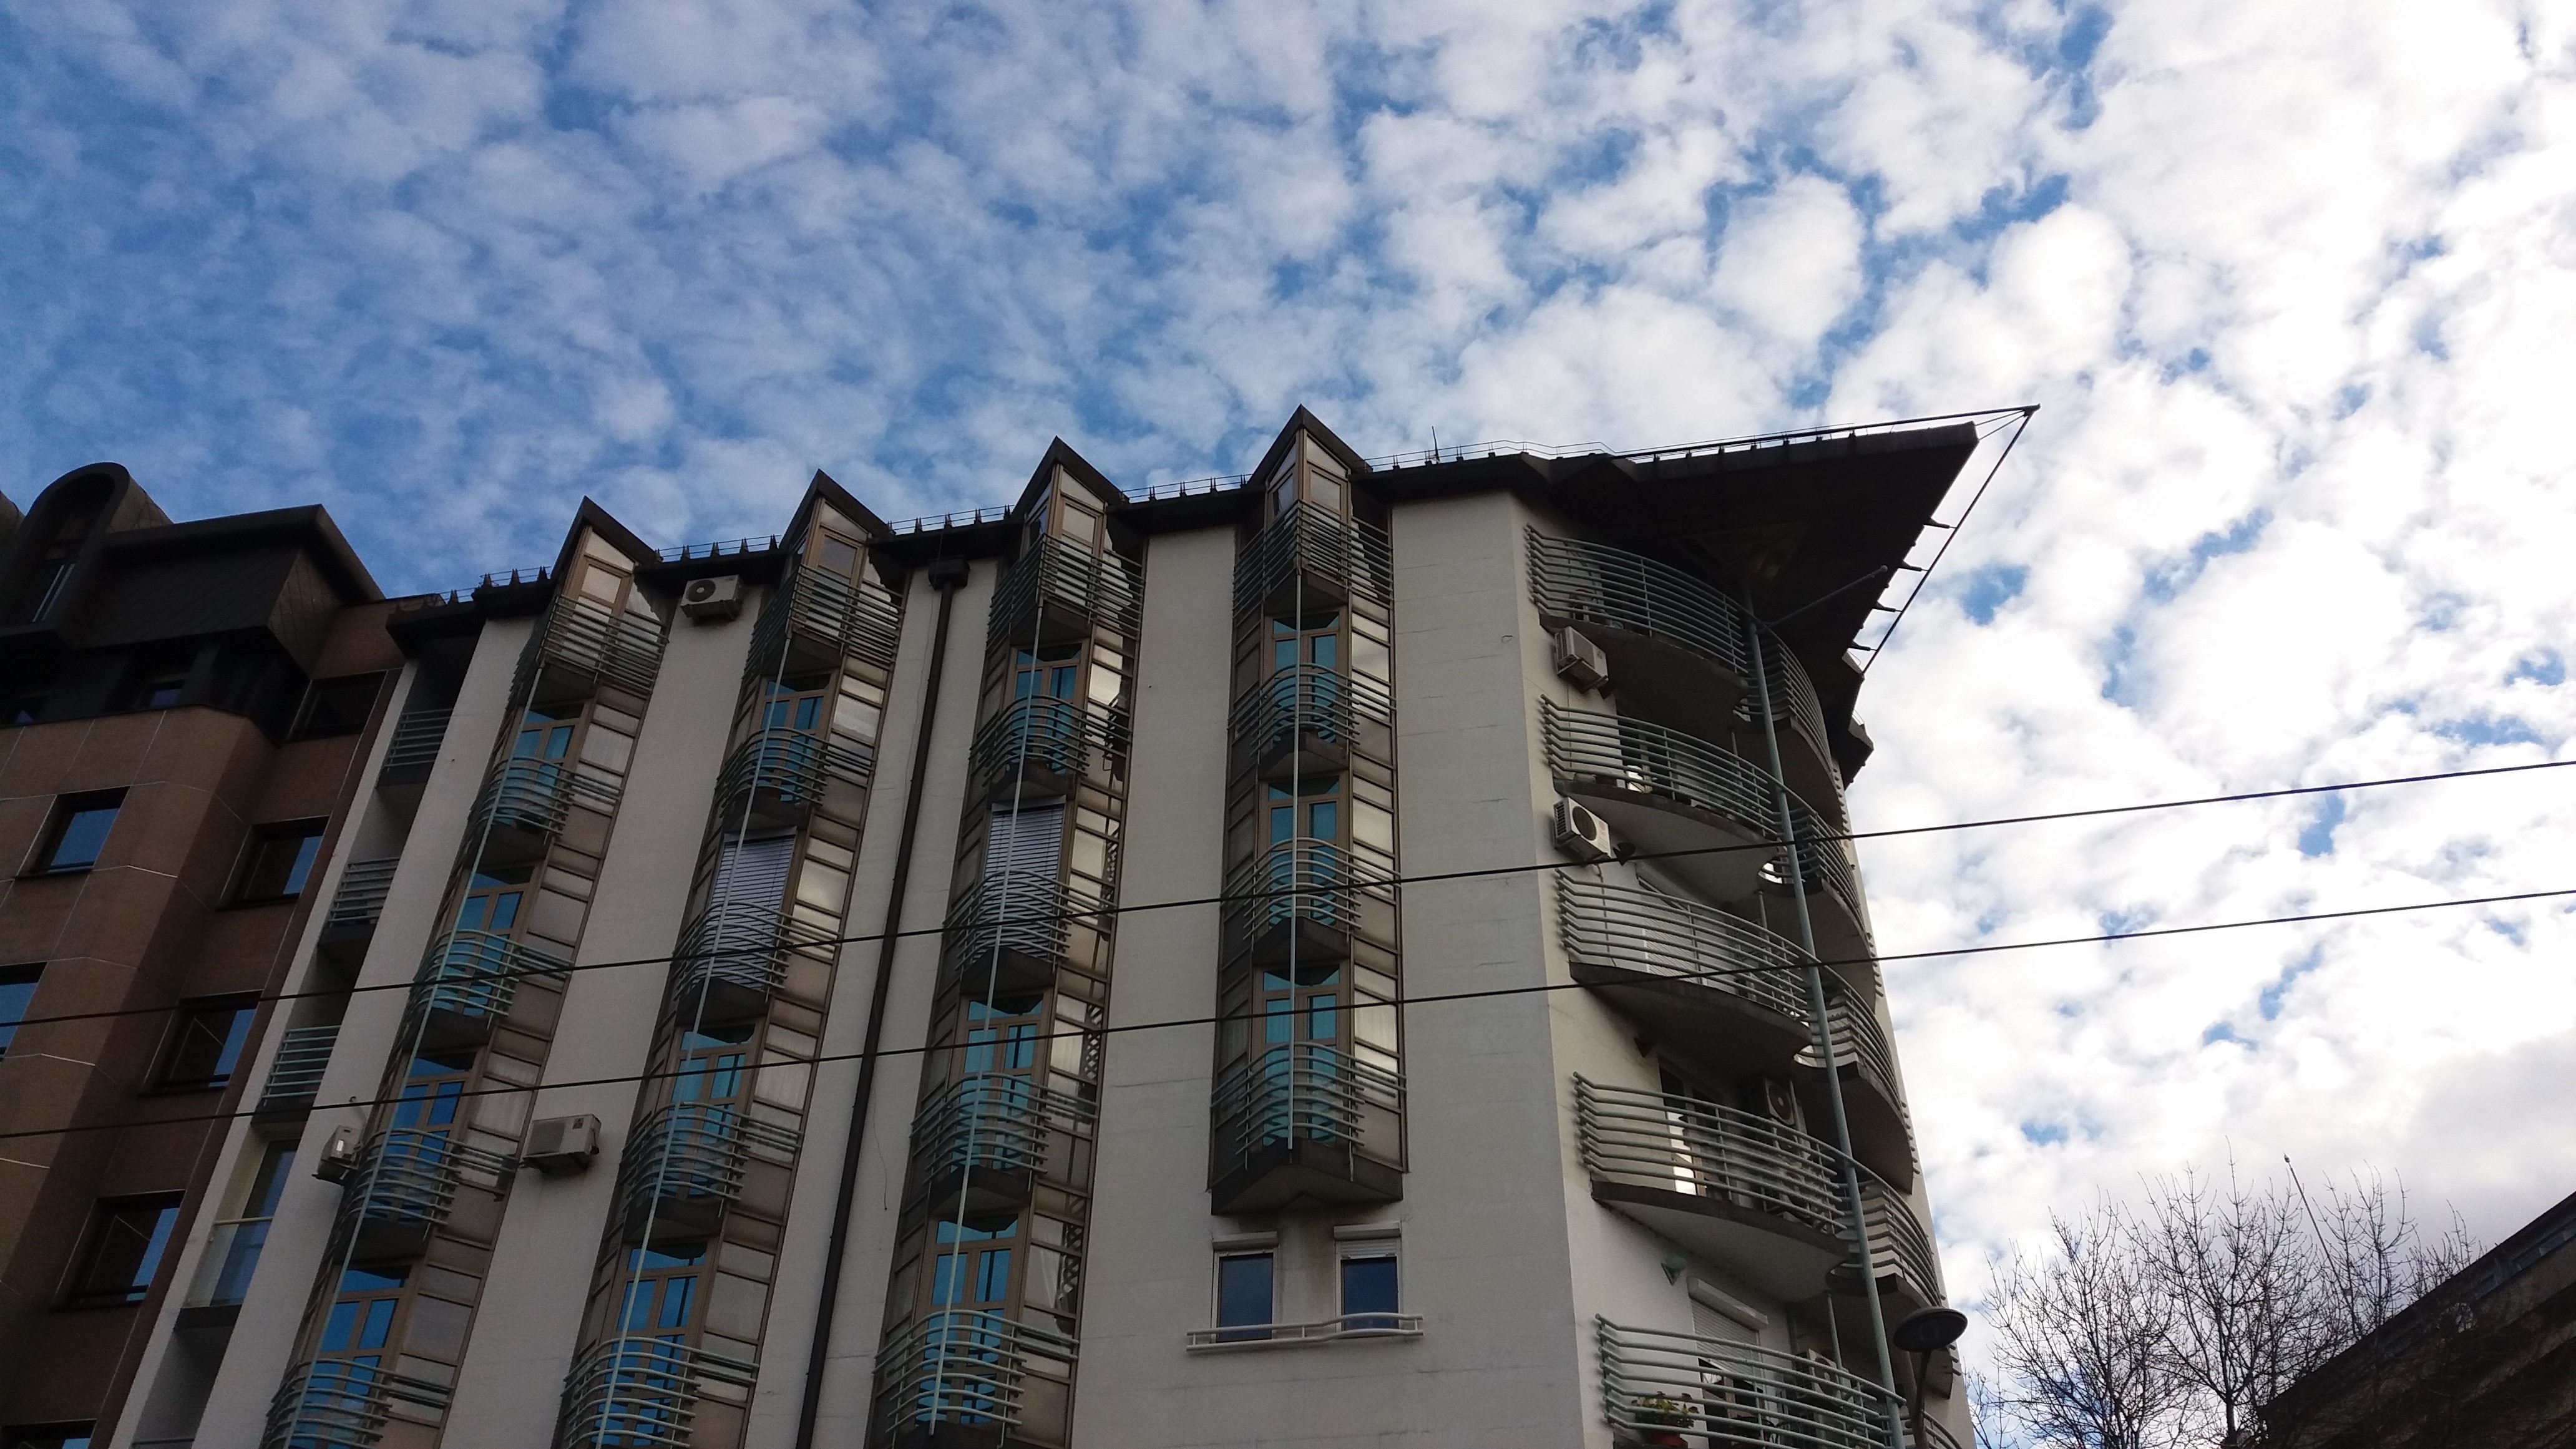
winter, architecture, structure, sky, house, building, city, skyscraper, cityscape, downtown, reflection, tower, landmark, facade, blue, tower block, spire, metropolis, urban area, human settlement